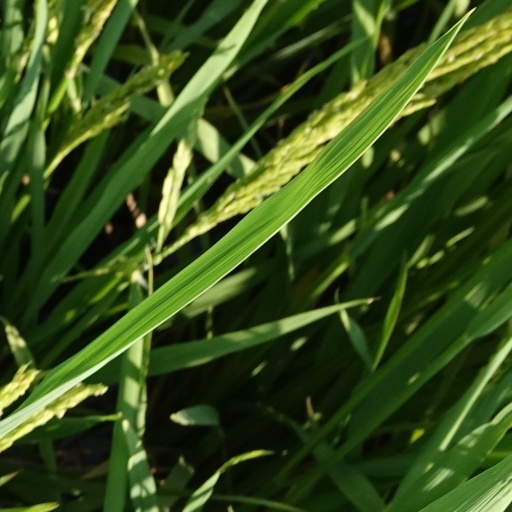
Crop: rice